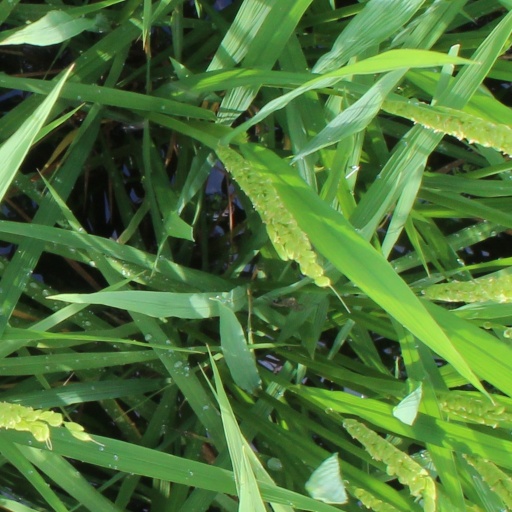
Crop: rice